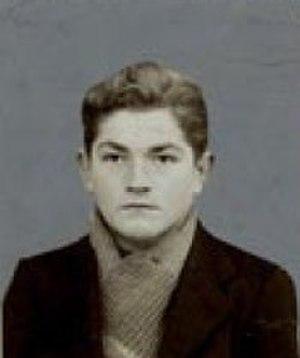
Photo d'identité Marcel Reddet
Pugey est une commune française située dans le département du Doubs en région Bourgogne-Franche-Comté. Elle fait partie de l'arrondissement de Besançon, du canton de Besançon-6 et de Grand Besançon Métropole. Elle appartient à la première des cinq circonscriptions du Doubs et à l'académie de Besançon. Ses habitants se nomment les Pugelots et Pugelotes.